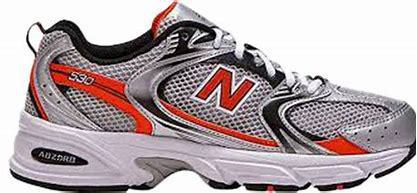
Brand: New
Model: Balance New Balance 530 Marathon